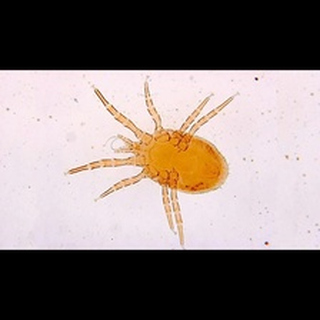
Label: wheat_mite